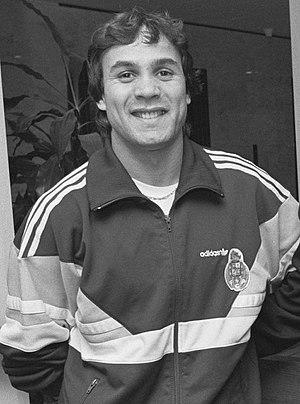
Le Tours Football Club est un club de football français fondé en 1919 et basé à Tours.
Mustapha Rabah Madjer, en arabe : رابح ماجر, né le 15 décembre 1958 à Alger, est un footballeur international algérien devenu entraîneur. Durant sa carrière de joueur, entre 1974 et 1992, il évolue au poste d'attaquant, comme meneur de jeu. Entre 1993 et 2018, il a été plusieurs fois sélectionneur de l'Équipe d'Algérie.
L'équipe d'Algérie de football est l'équipe nationale qui représente l'Algérie dans les compétitions internationales masculines de football, sous l'égide de la Fédération algérienne de football. Elle a pour surnom Les Fennecs et pour mascotte un fennec, petit renard des sables aux sens aiguisés très répandu en Algérie.
Le Nasr Athletic Hussein Dey, plus couramment abrégé en NA Hussein Dey ou encore en NAHD, est un club de football algérien fondé en 1947 et basé dans le quartier de Hussein Dey à Alger, la capitale du pays.